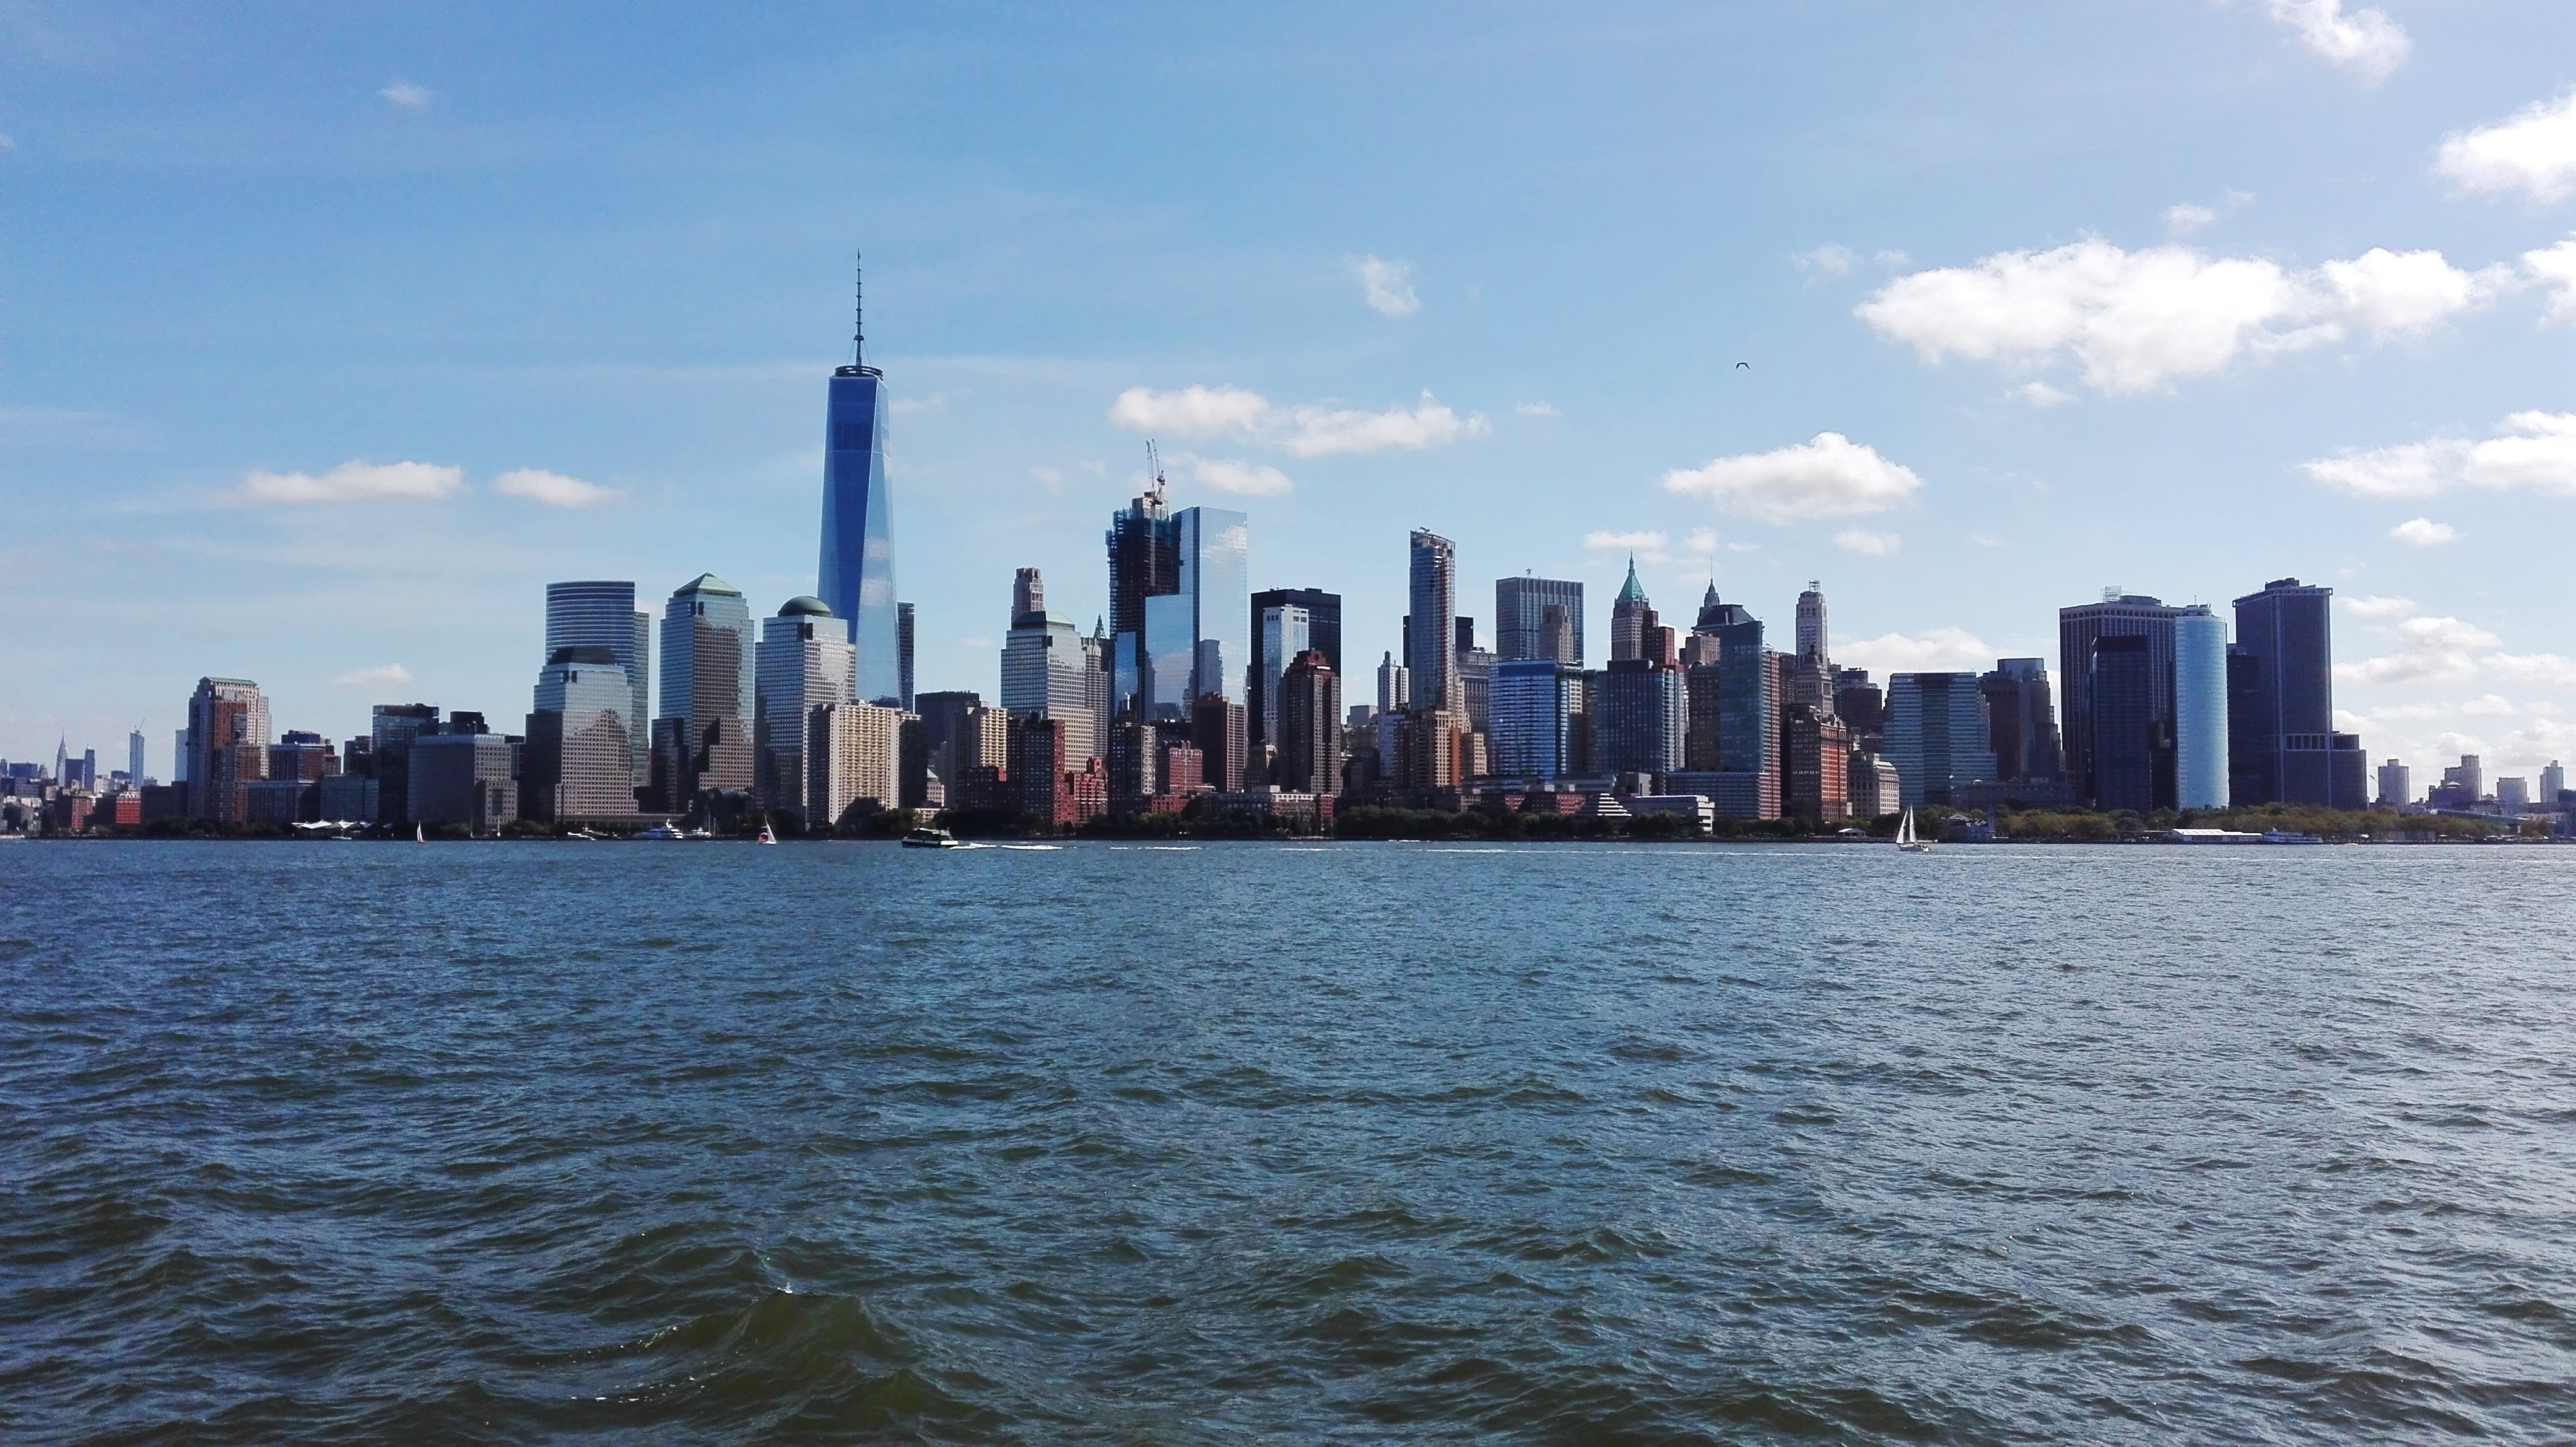
horizon, architecture, sky, skyline, view, city, skyscraper, new york, manhattan, monument, cityscape, panorama, downtown, travel, dusk, statue, usa, bay, landmark, blue, freedom, tourism, united states, buildings, day, metropolis, gratte ciel, urban landscape, panoramic views, geographical feature, human settlement